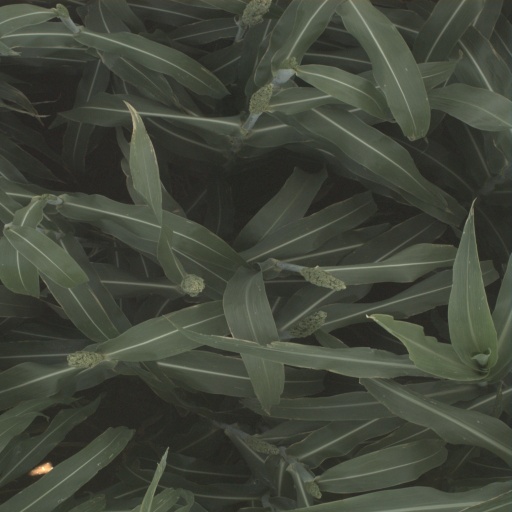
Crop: sorghum